Dick Turpin (horse, foaled 1929)

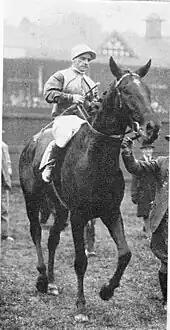
Gordon Richards on Dick Turpin after winning 1933 Chester Cup

The racehorse Dick Turpin won the 1933 Chester Cup, ridden by Gordon Richards, trained by Martin Hartigan. Dick Turpin won by a head, 2nd Guiscard, 3rd Mandritsara. He was owned by Hon Robert Fraser Watson, 2nd son of 1st Baron Manton. The starting price was 9 to 1. Gordon Richards wrote about the horse in his autobiography published in 1955.